Far East Air Force (United States)

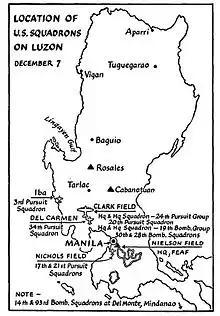
Location of FEAF squadrons 7 December 1941

The "Pensacola" convoy for the Philippines was diverted on 13 December to Brisbane, where it disembarked its Air Corps personnel and the crated A-24 dive bombers on 23 December, then continued to Darwin with field artillery reinforcements on 29 December. The pursuit and partially trained pilots began training as assembly of the crated aircraft went forward at Archerfield and Amberley airdromes. 21 pilots of the 27th Bomb Group and 17 from the 24th Pursuit Group were flown to Australia in the last two weeks of December to ferry back the assembled aircraft, but no engine coolant had been sent with the fighters and the guns of the dive bombers were missing key electrical and mounting components, hampering not only reinforcement of FEAF but limiting flight training of the new pilots. The "President Garfield", 500 miles at sea en route to Honolulu, reversed course after receiving word that war had begun in Hawaii and returned to San Francisco. The USAT "President Polk", a cargo liner impressed into service as an Army transport, embarked 55 P-40s, an equal number of pilots and ground crews gathered from four groups based in California (including 27 pilots off the "President Garfield"), and sailed without escort on 18 December, reaching Brisbane on 13 January 1942, where assembly of the P-40s began by the aircraft mechanics of the ground crews. The "President Polk" embarked the ground echelons of two squadrons of the 7th Bomb Group (based at Jogjakarta) and continued to Java, escorted by the heavy cruiser USS "Houston", arriving in Surabaya on 28 January.